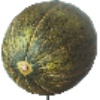
Label: Melon Piel de Sapo 1